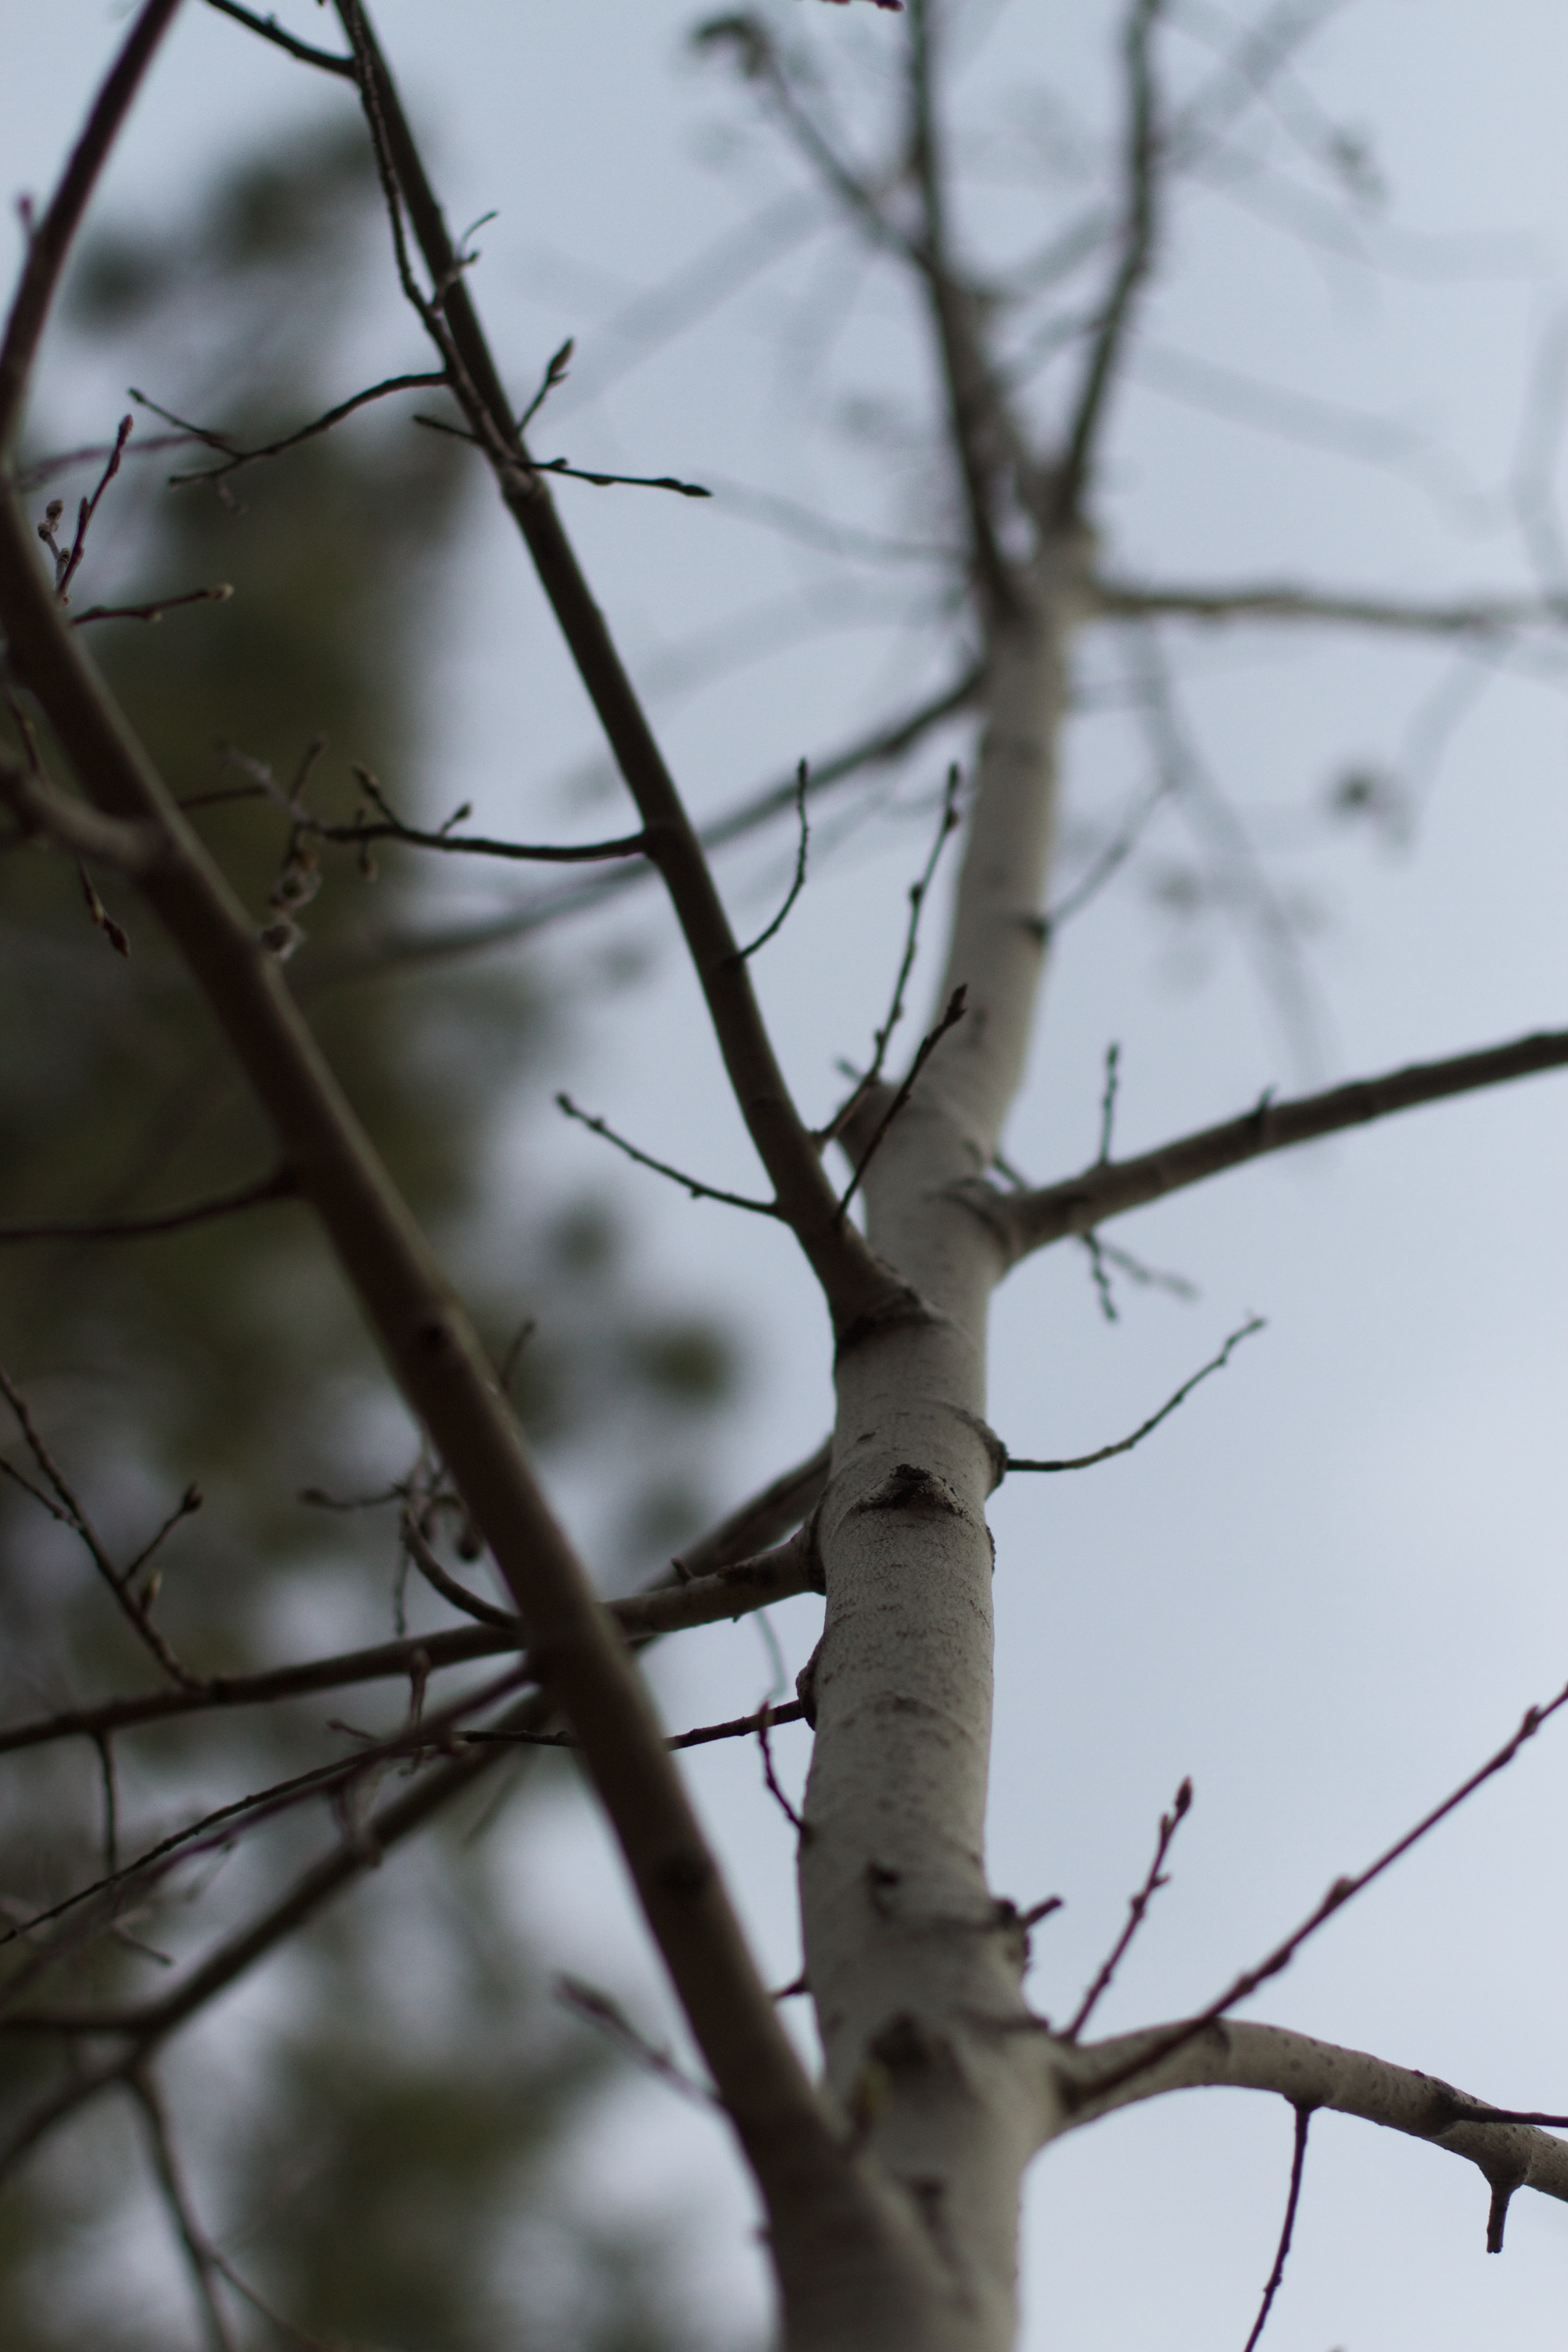
tree, nature, branch, snow, winter, plant, leaf, flower, spring, season, twig, freezing, plant stem, woody plant